Edward Walter Eberle

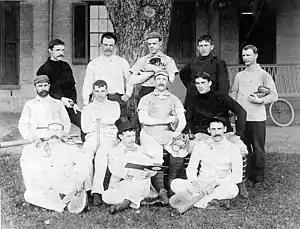
The U.S. Naval Academy, Annapolis, Maryland, Officers' baseball team, summer 1895. Ensign Edward W. Eberle is in the middle row at extreme left.

Following the two years of sea service—spent in screw sloops-of-war and and the steamer , as then required before commissioning—Eberle was promoted to ensign on July 1, 1887. Brief duty in Washington, D.C., in the late summer and early autumn preceded his reporting to on November 22, 1887, to begin three years of duty in that U.S. Fish Commission steamer. During his time on the "Albatross", commanded by then Captain Z. L. Tanner, he participated in running lines of soundings around Cape Horn, charting the fishing banks off the Pacific Northwest and Alaska, and assisting in developing the Tanner Sounding Device.